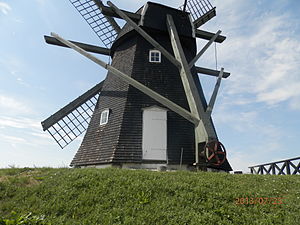
Vestervig Klostermølle / Konstruktion og teknik
Vestervig Klostermølle, set fra bagsiden med krøjeværket i centrum
Vestervig Klostermølle, krøjeværket
Vestervig Klostermølle er en jordstående hollandsk vindmølle, der ligger tæt på Vestervig Kirke. Både møllen og kirken var en del af det nedrevne kloster. Møllen, der er opført ca. 1860, består af en ottekantet overbygning med spåntækning på et grundmuret fundament med jordomgang og kælder. Det er en relativt lille mølle med et vindfang på 15 meter og krøjer manuelt. Møllen er omfattende restaureret i 1991, hvor den 26. juni kunne åbnes for publikum. Møllens indretning og historie er grundigt beskrevet på plancher, der er ophængt uden for møllen.